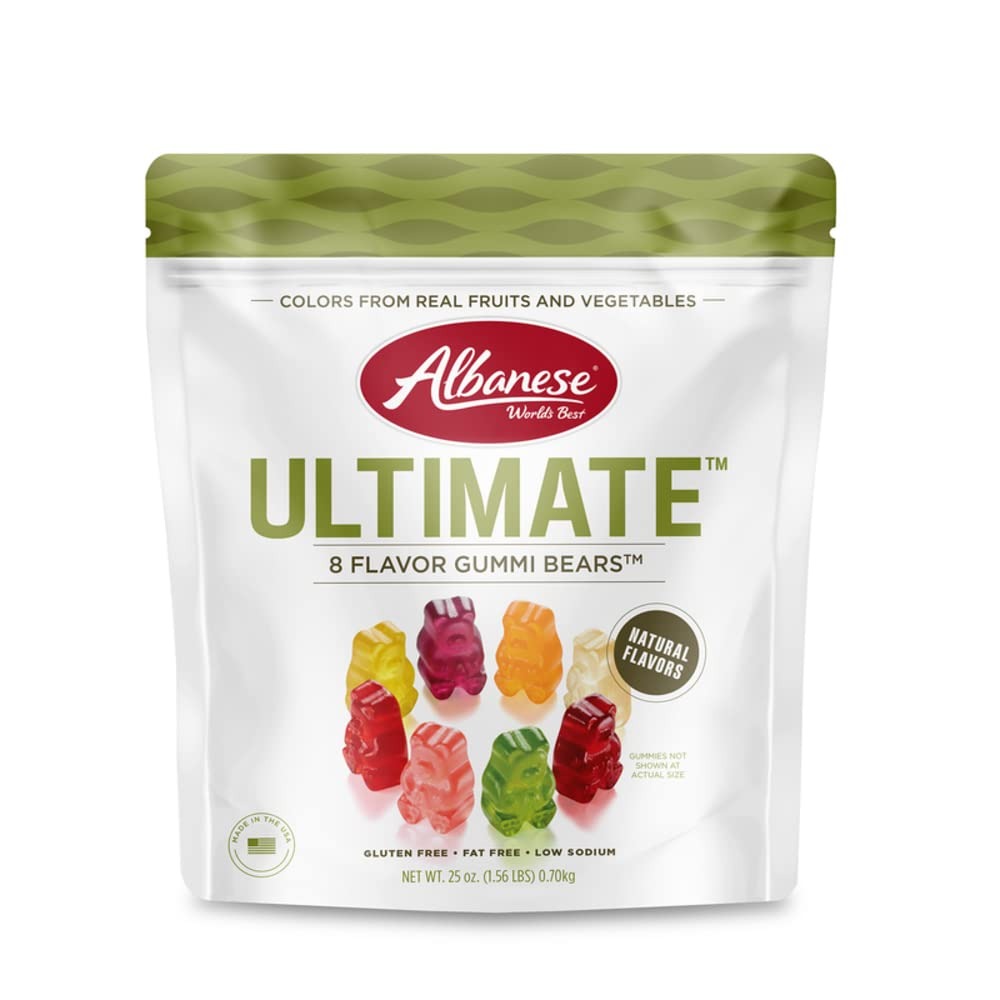
Item Name: Albanese Confectionery Ultimate Assorted Gummi Bears 25 oz. - Case of: 4;4
Value: 100.0
Unit: Ounce

Price: 35